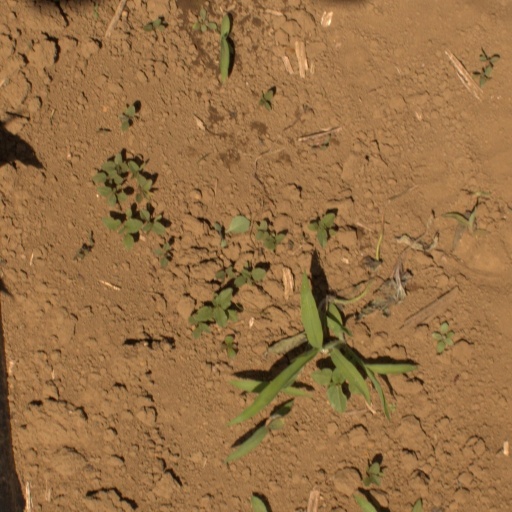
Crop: Jerusalem artichoke